Ego-Futurism

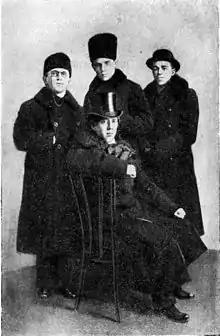
Association of Ego-Futurism areopagus, during its second phase. Seated: Ivan Ignatiev. Standing: Dmitri Kryuchkov, Vasilisk Gnedov, and Pavel Shirokov.

Ego-Futurism was a Russian literary movement of the 1910s, developed within Russian Futurism by Igor Severyanin and his early followers. While part of the Russian Futurism movement, it was distinguished from the Moscow-based cubo-futurists as it was associated with poets and artists active in Saint Petersburg.